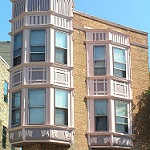
Scene: Outdoor